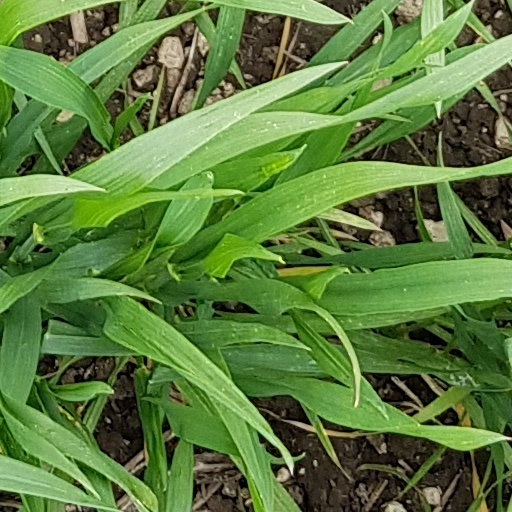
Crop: wheat